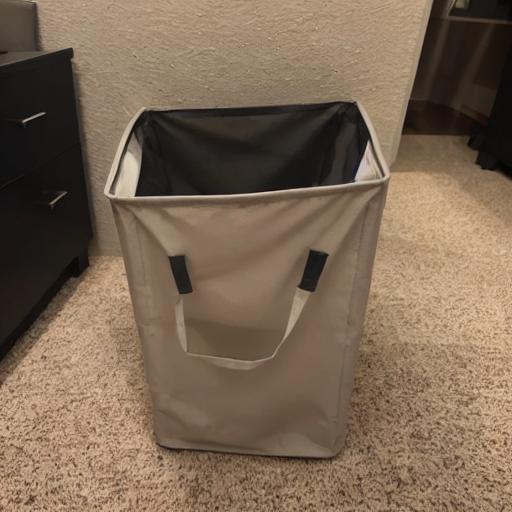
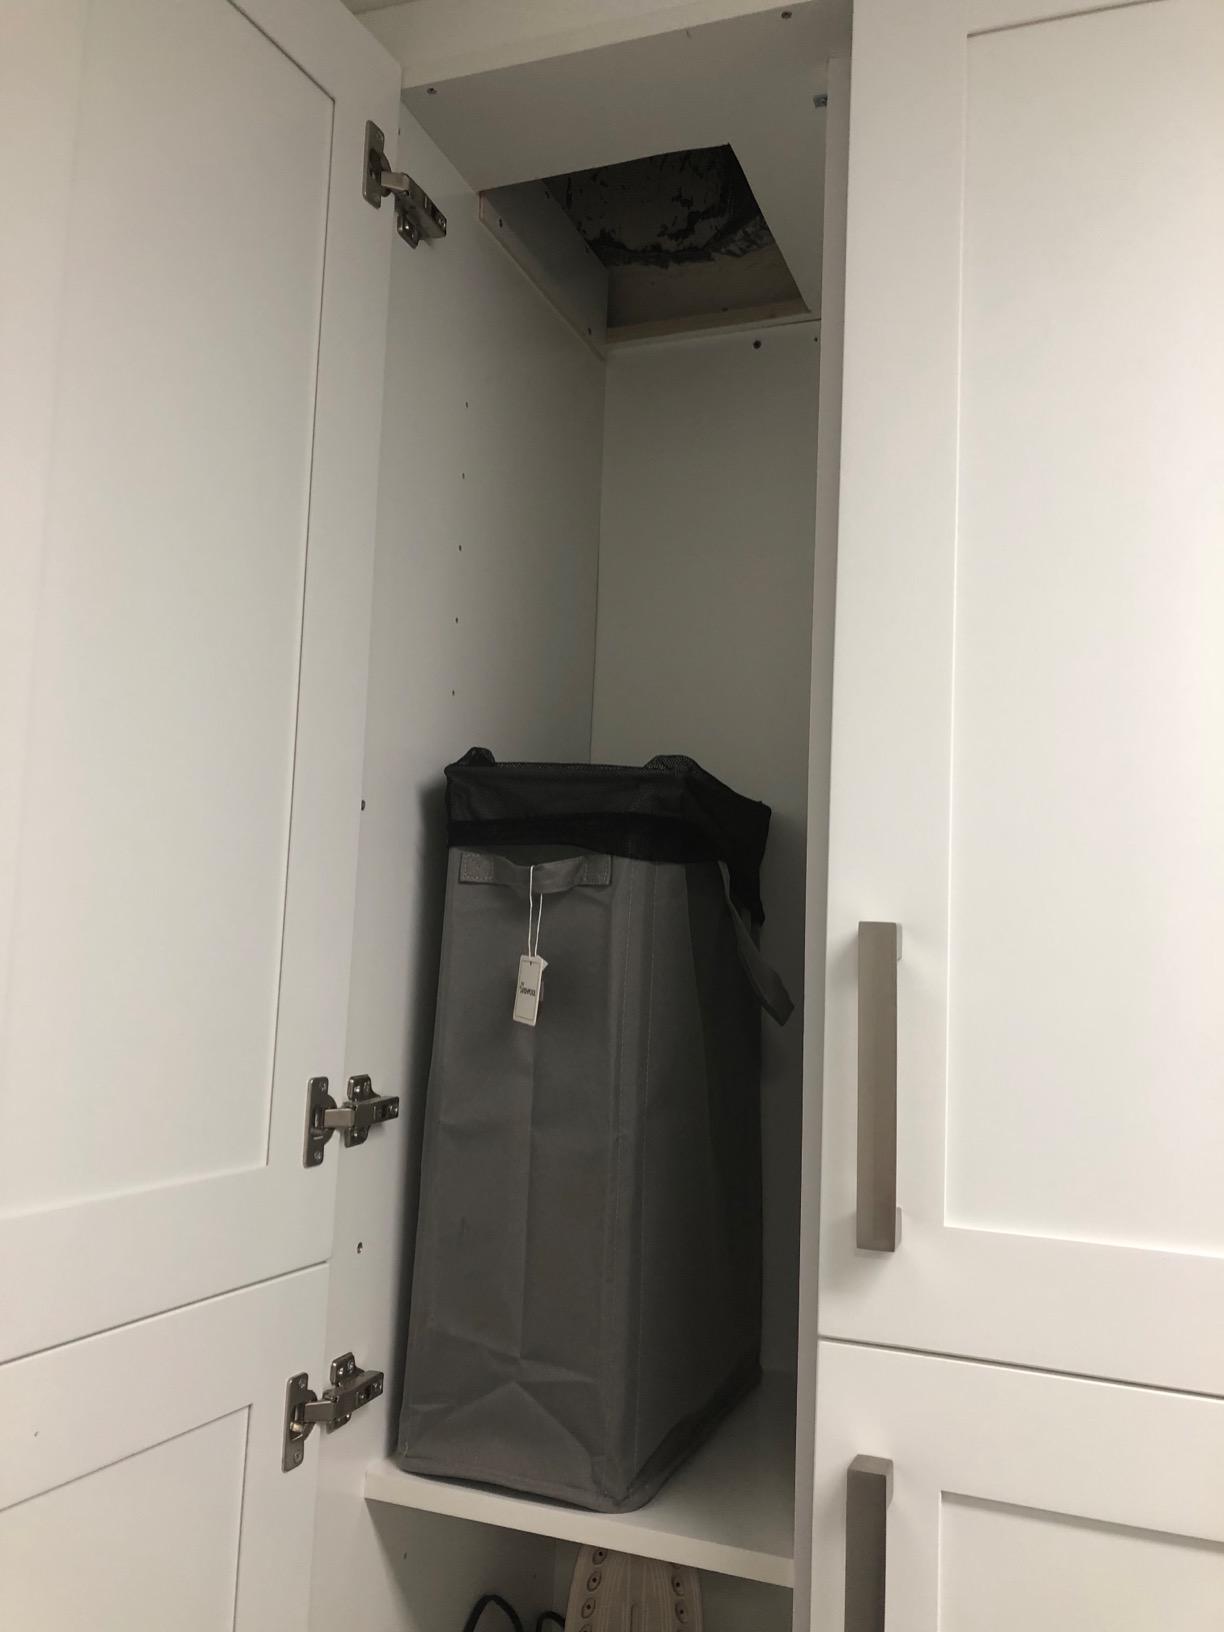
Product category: items_hamper
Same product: no